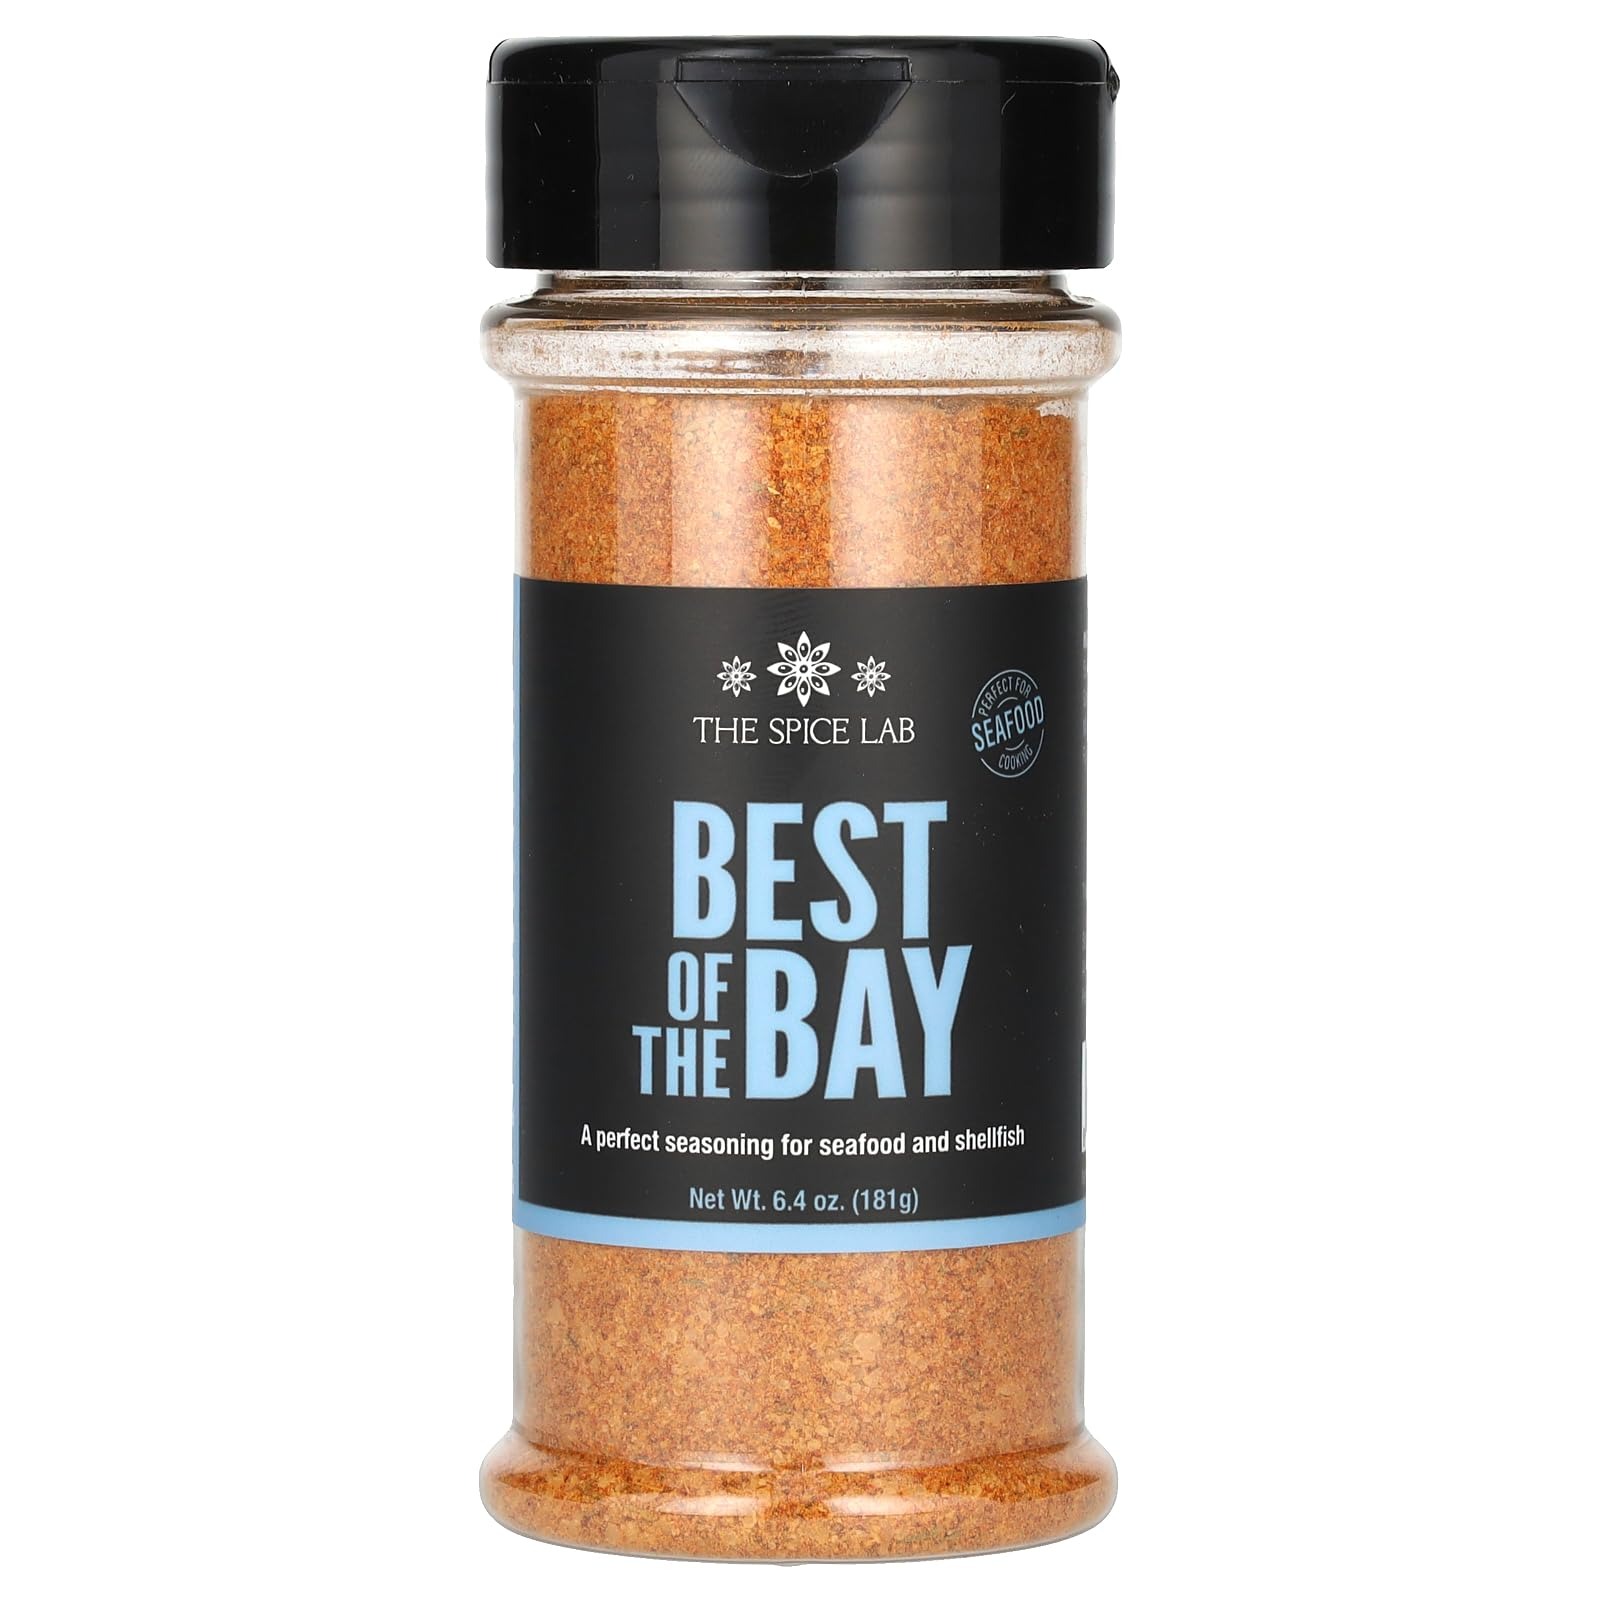
Item Name: The Spice Lab Best of the Bay Seafood Seasoning – 7024
Bullet Point: TASTY BAY SEASONING: While the word "bay" conjures up the savory flavor of crawfish and shrimp boils Best of the Bay can elevate the taste of much more than seafood with its spicy garlicky goodness. | FLAVOR USE: An all-natural rub that combines the heat of cayenne pepper with savory spicy garlic tangy mustard sweet paprika and earthy ginger this seasoning adds a classic old bay taste to seafood such as cod fish salmon and sword fish steaks. It's also delicious on chicken. Blend it with mayonnaise for a tasty dip.| PREMIUM ALL-NATURAL INGREDIENTS: Hudson Valley Salt Sweet Paprika CELERY SEED Dried Garlic Citric Acid White Pepper MUSTARD Cayenne Ginger Vegetable Fiber to prevent caking Thyme.| QUALITY: Packed in our SQF-certified facility this premium seafood seasoning is all-natural kosher non-GMO and gluten-free.
Product Description: TASTY BAY SEASONING:While the word "bay" conjures up the savory flavor of crawfish and shrimp boils, Best of the Bay can elevate the taste of much more than seafood with its spicy, garlicky goodness. FLAVOR & USE:An all-natural rub that combines the heat of cayenne pepper with savory, spicy garlic, tangy mustard, sweet paprika and earthy ginger, this seasoning adds a classic old bay taste to seafood such as cod fish, salmon and sword fish steaks. It's also delicious on chicken. Blend it with mayonnaise for a tasty dip. PREMIUM ALL-NATURAL INGREDIENTS:Hudson Valley Salt, Sweet Paprika, CELERY SEED, Dried Garlic, Citric Acid, White Pepper, MUSTARD, Cayenne, Ginger, Vegetable Fiber to prevent caking, Thyme. QUALITY:Packed in our SQF-certified facility, this premium seafood seasoning is all-natural, kosher, non-GMO and gluten-free. An all-natural blend that combines the heat of cayenne pepper with savory, spicy garlic, tangy mustard, sweet paprika and earthy ginger, Best of the Bay seasoning adds a delicious, spicy flavor when sprinkled on sweet buttered corn. Stir it into egg salad. Dump it on fries, and dust it on buttered naan and pita bread. Swirl it into hummus, and rub it into chicken before grilling. And yes, of course, use it to season seafood for that classic taste: cod fish, salmon, sword fish steaks, mussels, clams and more. Best yet, this blend won't overpower seafood. It even works for the bar: use it to rim glasses for Bloody Marys and add a layer of flavor to your weekend brunch cocktails.
Value: nan
Unit: None

Price: 4.29